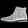
Label: Ankle boot